Electron diffraction

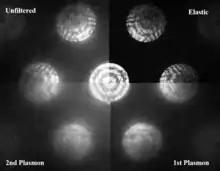
Diagram of convergent-beam diffraction patterns with different energy filters. The ones where energy losses have been removed are clearer.

Kikuchi lines, first observed by Seishi Kikuchi in 1928, are linear features created by electrons scattered both inelastically and elastically. As the electron beam interacts with matter, the electrons are diffracted via elastic scattering, and also scattered inelastically losing part of their energy. These occur simultaneously, and cannot be separated – according to the Copenhagen interpretation of quantum mechanics, only the probabilities of electrons at detectors can be measured. These electrons form Kikuchi lines which provide information on the orientation.